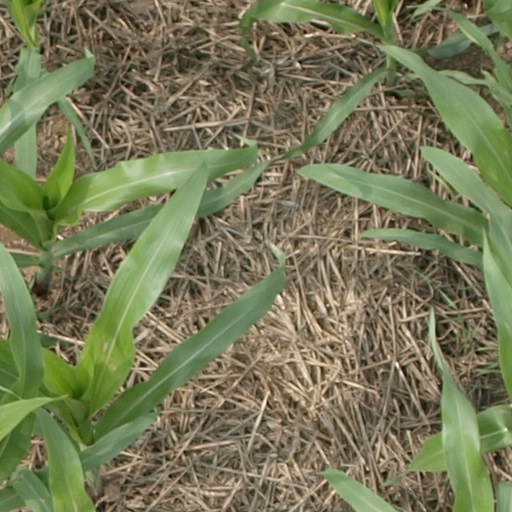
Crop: maize; corn